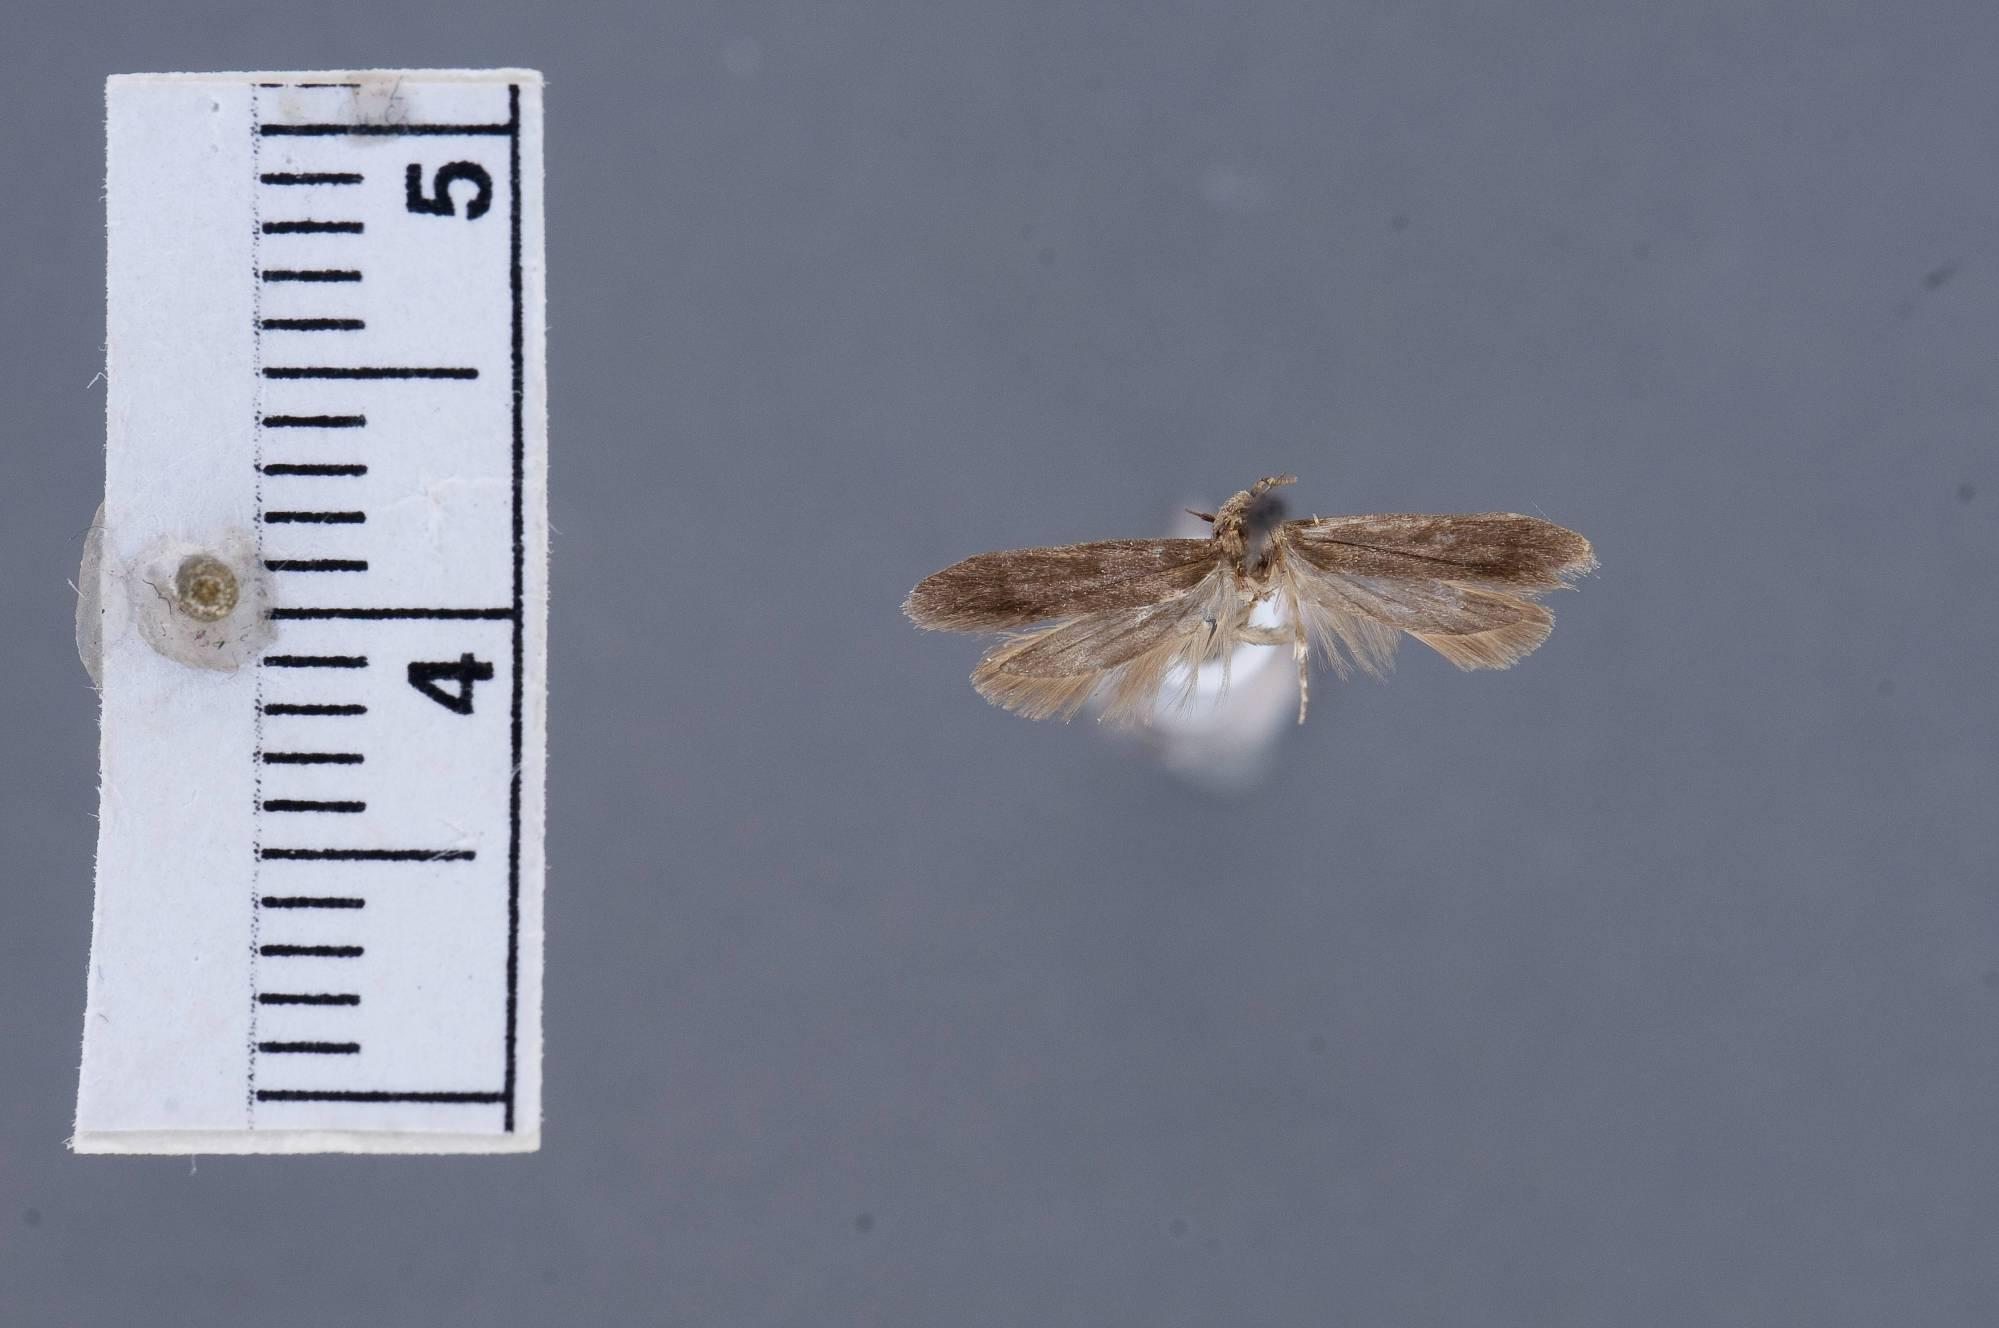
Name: Holcocera dives var. basipallidella
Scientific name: Holcocera dives var. basipallidella Dietz, 1910
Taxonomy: Animalia, Arthropoda, Insecta, Lepidoptera, Glossata, Coleophoridae
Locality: Cohasset, Norfolk, Massachusetts, United States
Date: [Not Stated]